Hunter Tootega Nahi Todega

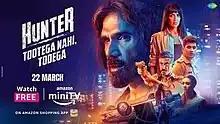

Hunter: Tootega Nahi Todega is an Indian-Hindi language web series created and directed by Prince Dhiman and Alok Batra, and produced under Saregama and Yoodlee Films. The series stars Suniel Shetty, Esha Deol, Barkha Bisht, Karanvir Sharma, and Rahul Dev. It is streaming on Amazon Mini TV.